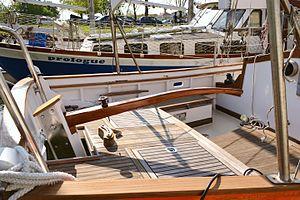
La barre franche et le cockpit. La goélette «